Sea Ray

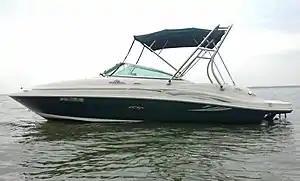
2005 Sea Ray 220 Sundeck sport deck boat with wakeboard tower

Sea Ray Boats is an American manufacturer that produces recreational motorboats. It currently operates as part of the Brunswick Boat Group, a division of Brunswick Corporation.